Abirameswarar Temple

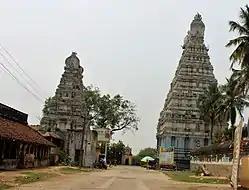
The twin temples located opposite to each other

As per Hindu legend, during the original creation, cows were without horns and all the other predators were troubling them. They prayed to Shiva to provide them horns. Shiva was pleased with the devotion and offered them horns. Since cows (called "aa" in Tamil) got horns at this place, it came to be known as "Thiruamathur". The presiding image of lingam is sported holding the hooves of cow. As per another legend, the image of Ambal is sported with the tail of snake. There is a small hole in the wall between the shrines of Shiva and Parvathi located in opposite shrines through which the deities see each other.